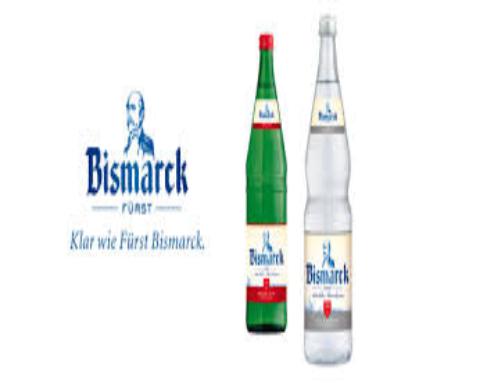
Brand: Furst Bismarck
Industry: Food